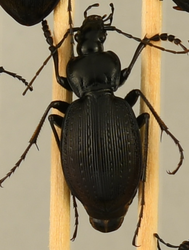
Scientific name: Carabus goryi
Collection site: Mountain Lake Biological Station Site (MLBS), plot MLBS_001